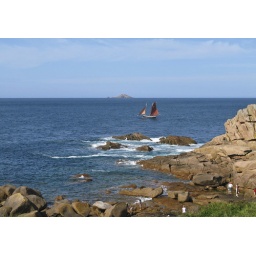
A traditional Breton sailing boat just off the coast near Ploumanac'h